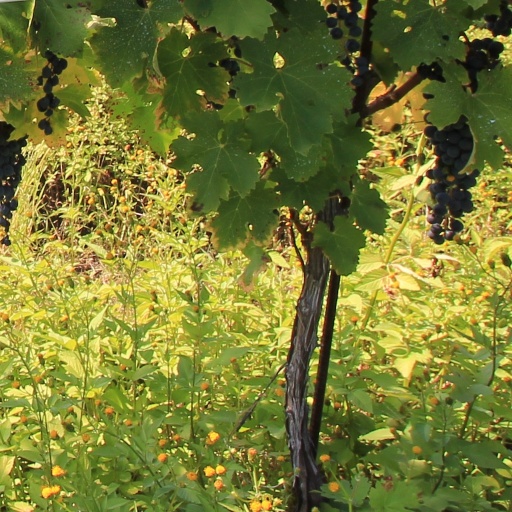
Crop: grape